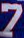
Number: 7